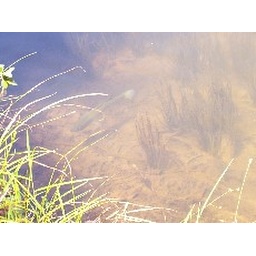
fish in lake near boat house